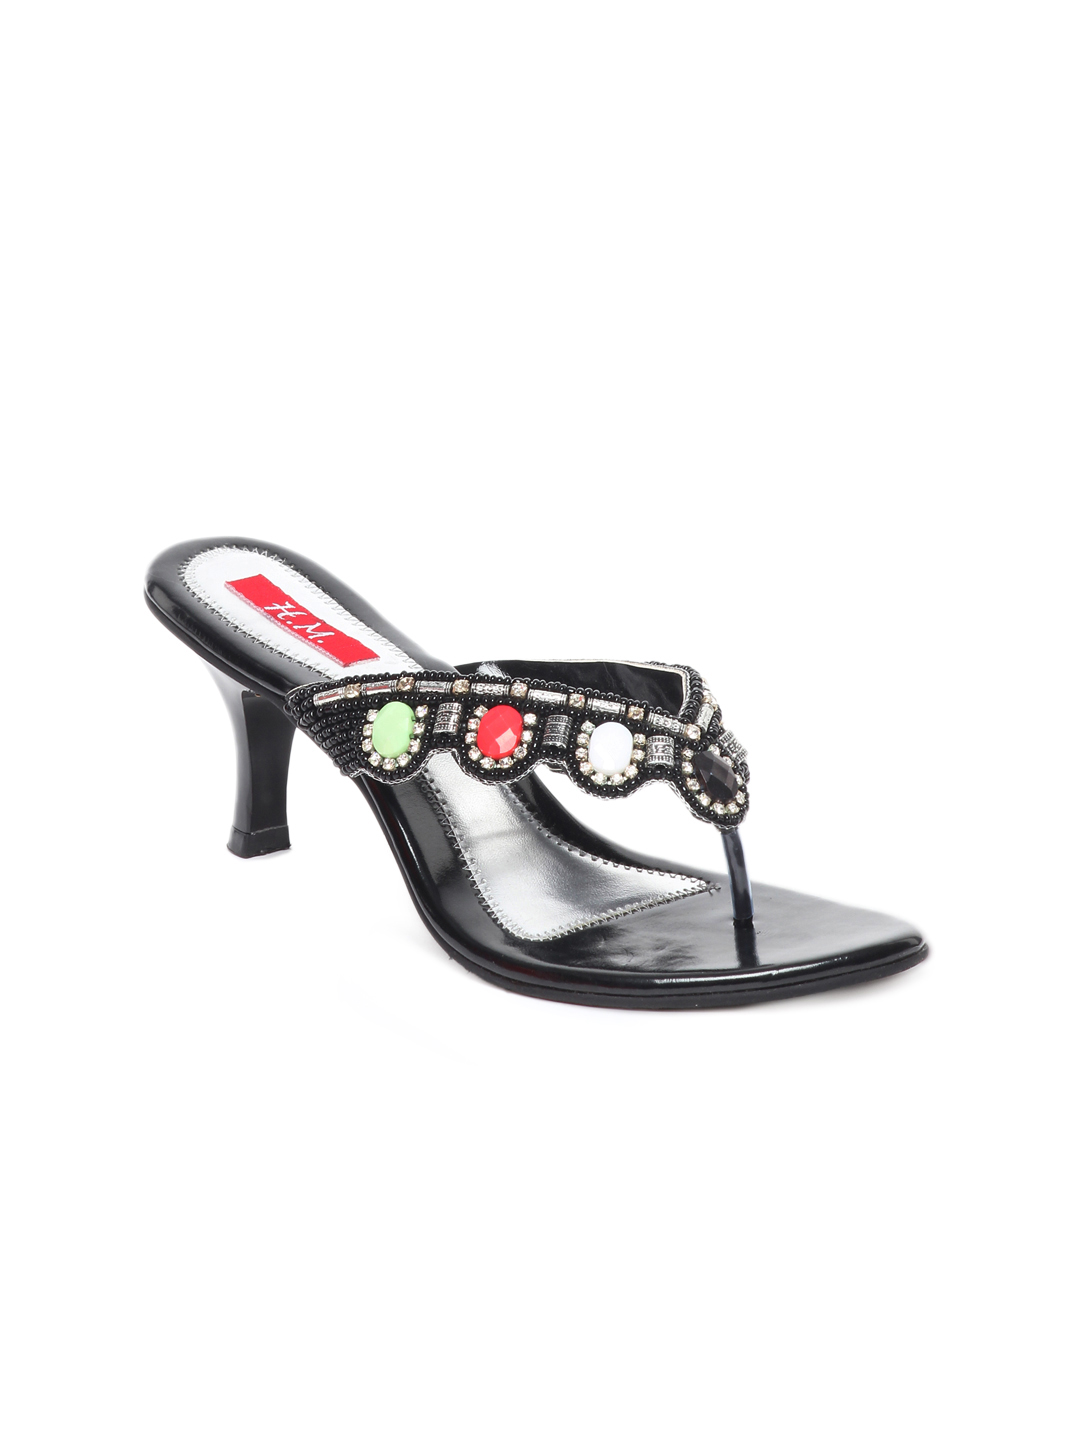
HM Women Black Heels
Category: Footwear / Shoes / Heels
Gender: Women
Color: Black
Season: Winter 2012
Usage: Casual